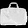
Label: Bag